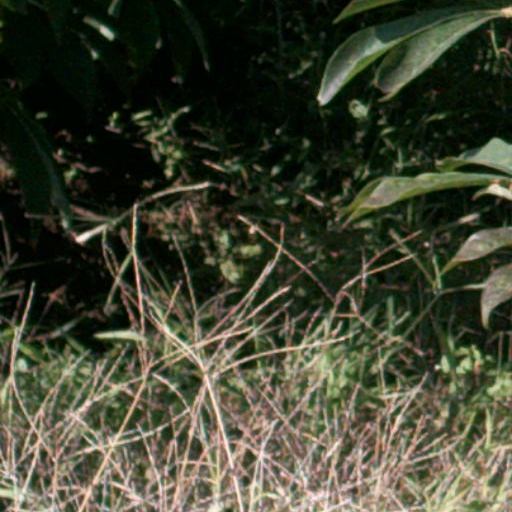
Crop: cassava